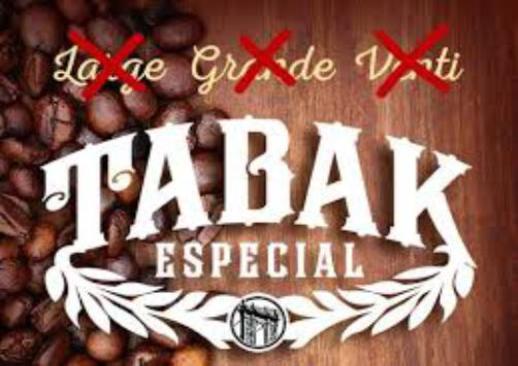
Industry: Necessities